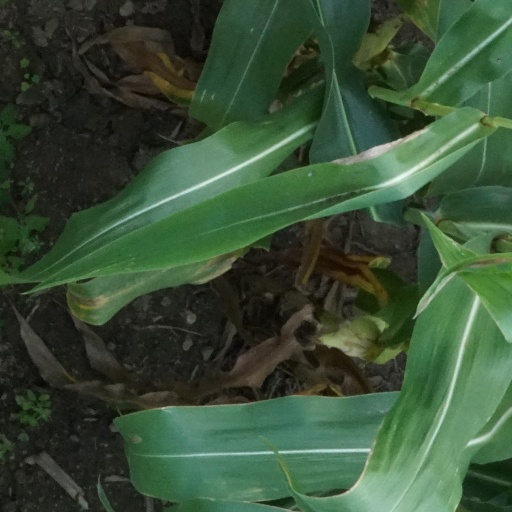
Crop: maize; corn